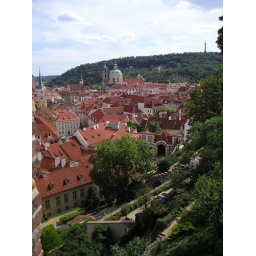
view from the castle hill in prague